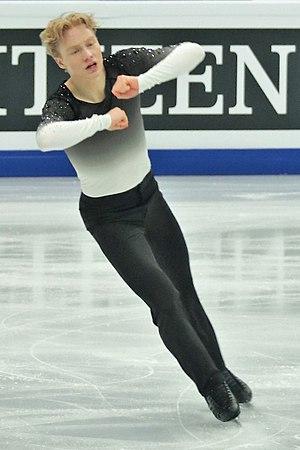
Sondre Oddvoll Bøe est un patineur artistique norvégien.